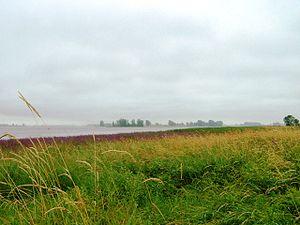
Repentigny est une ville du Québec, située dans la municipalité régionale de comté de L'Assomption dans la région administrative de Lanaudière. Sise à l'embouchure de la rivière L'Assomption, cette ville est la 13ᵉ ville en importance au Québec selon sa population.